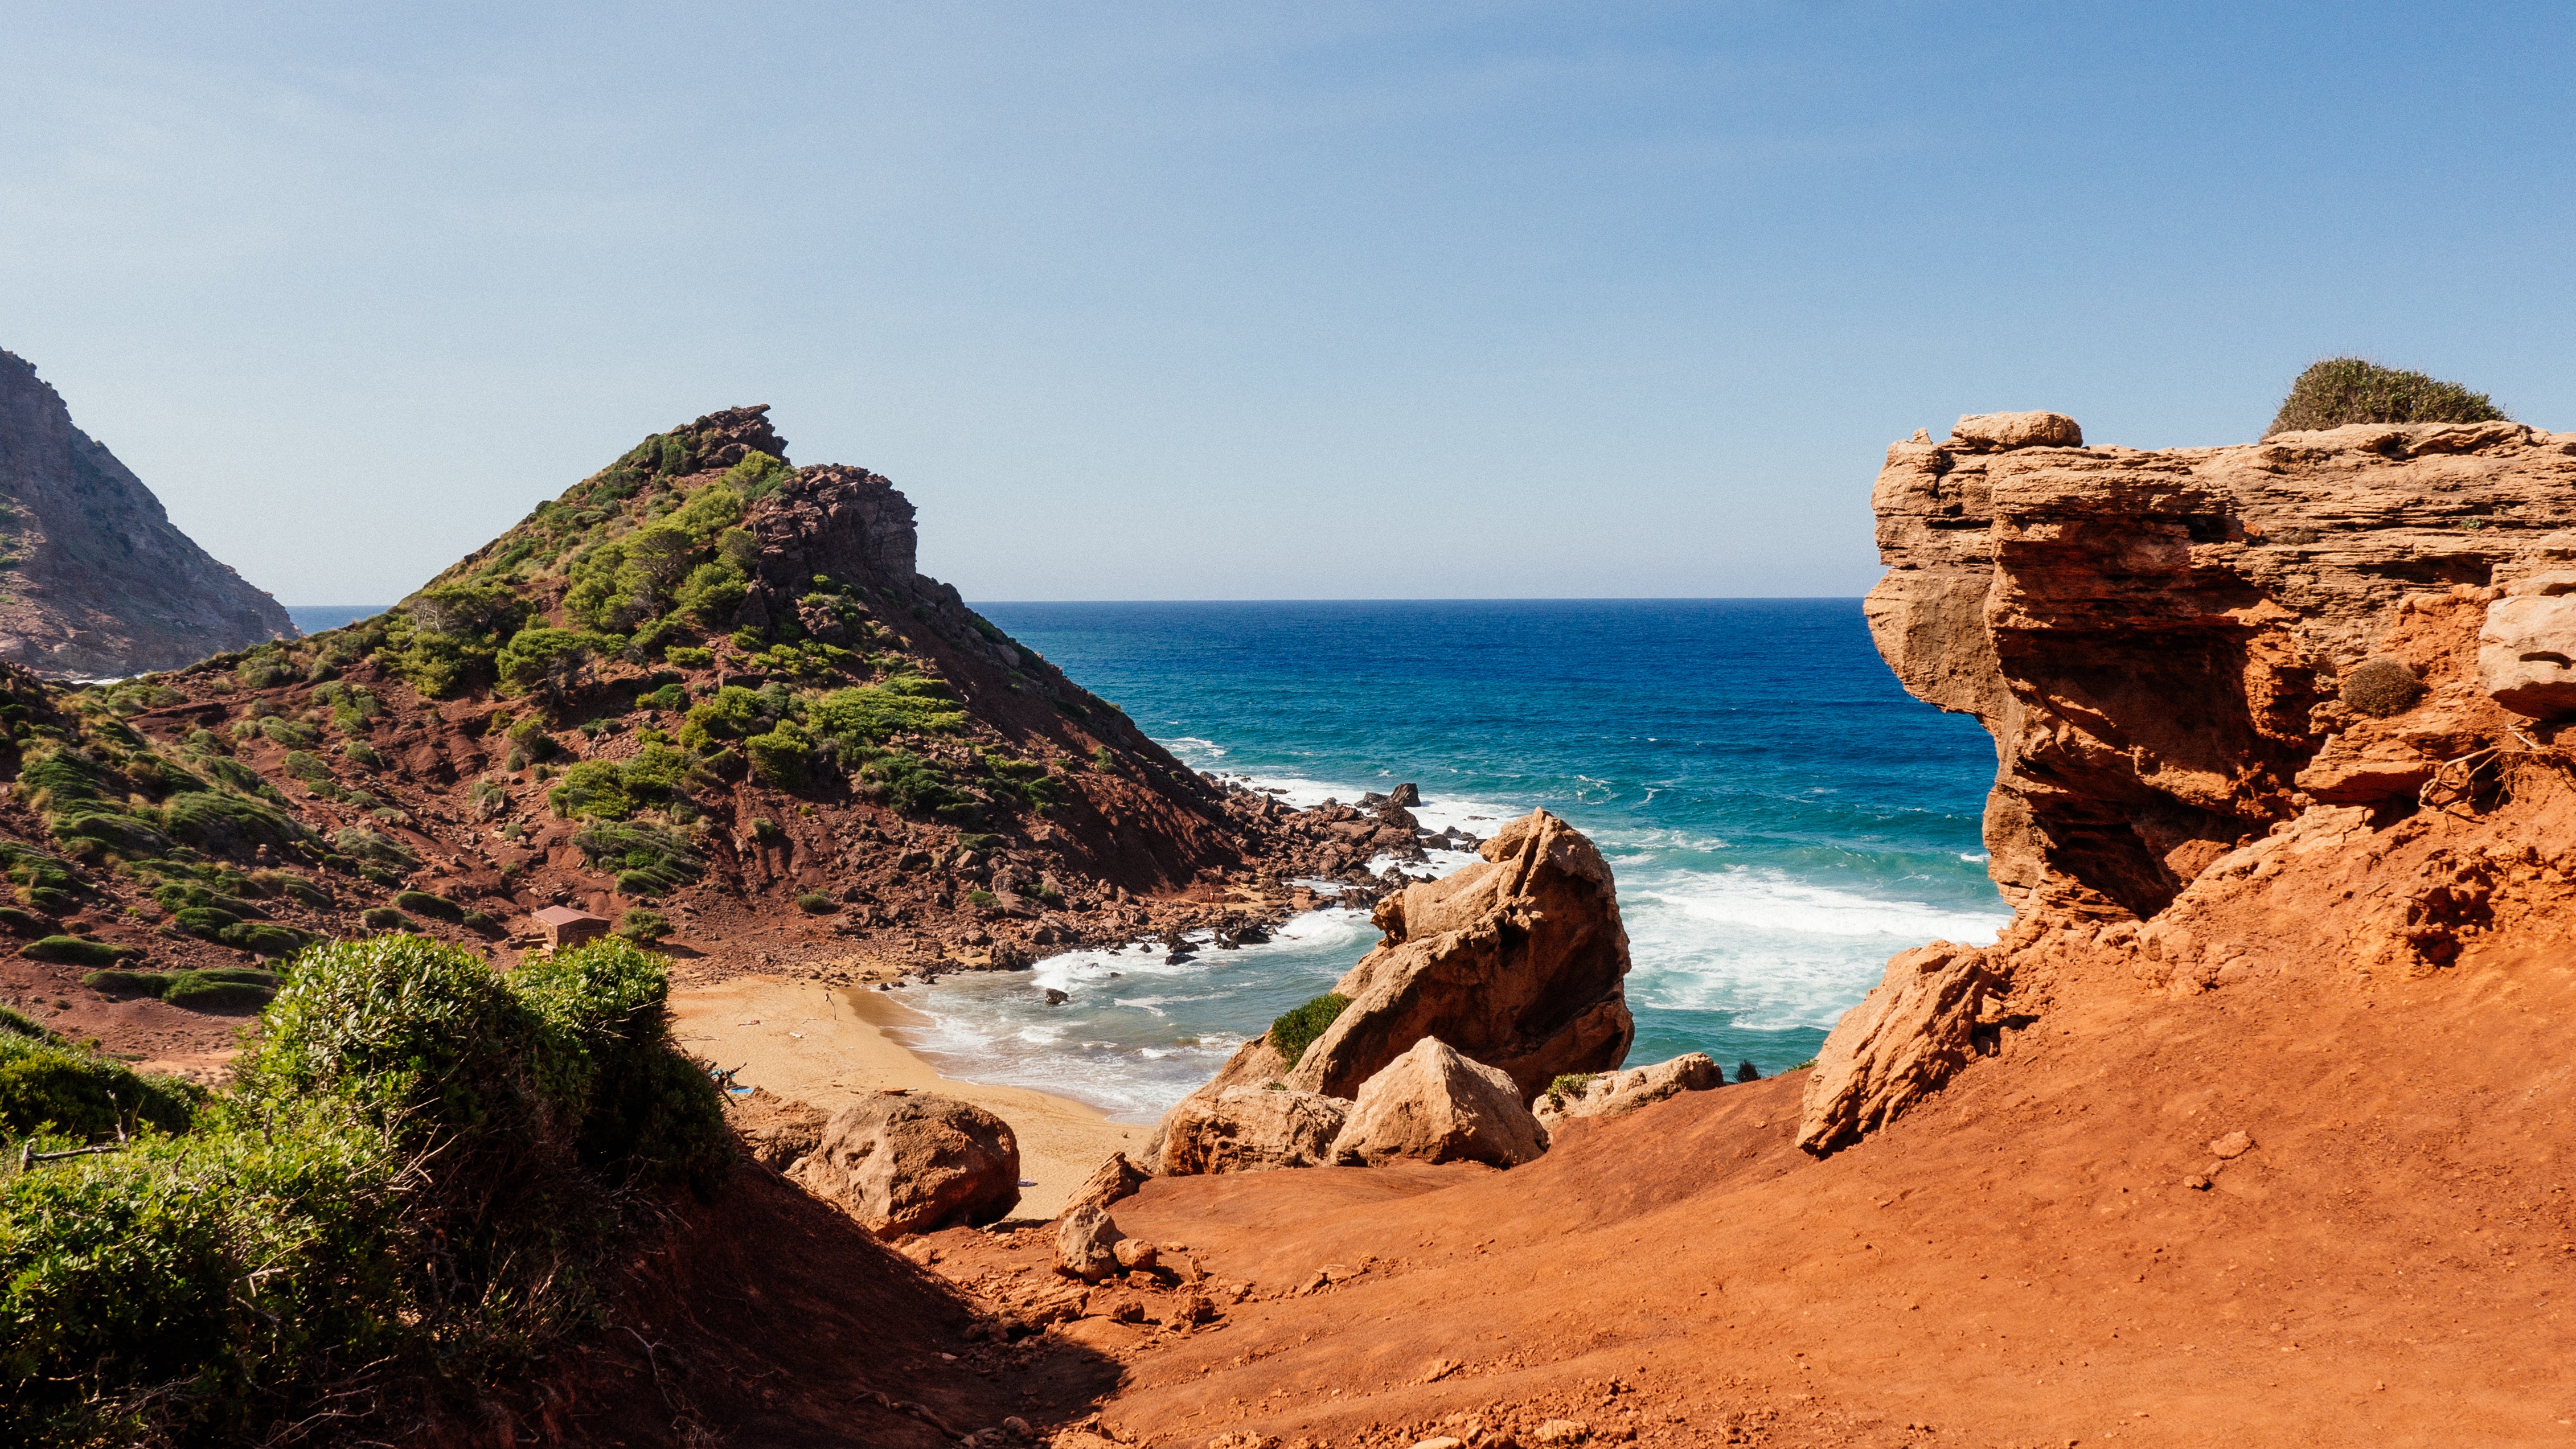
beach, landscape, sea, coast, rock, ocean, shore, vacation, formation, cliff, bay, terrain, geology, cape, wadi, landform, natural environment, geographical feature